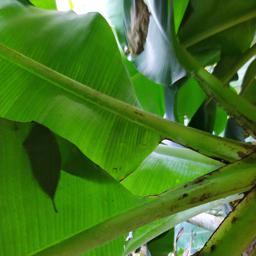
Label: JAHAJI STEM